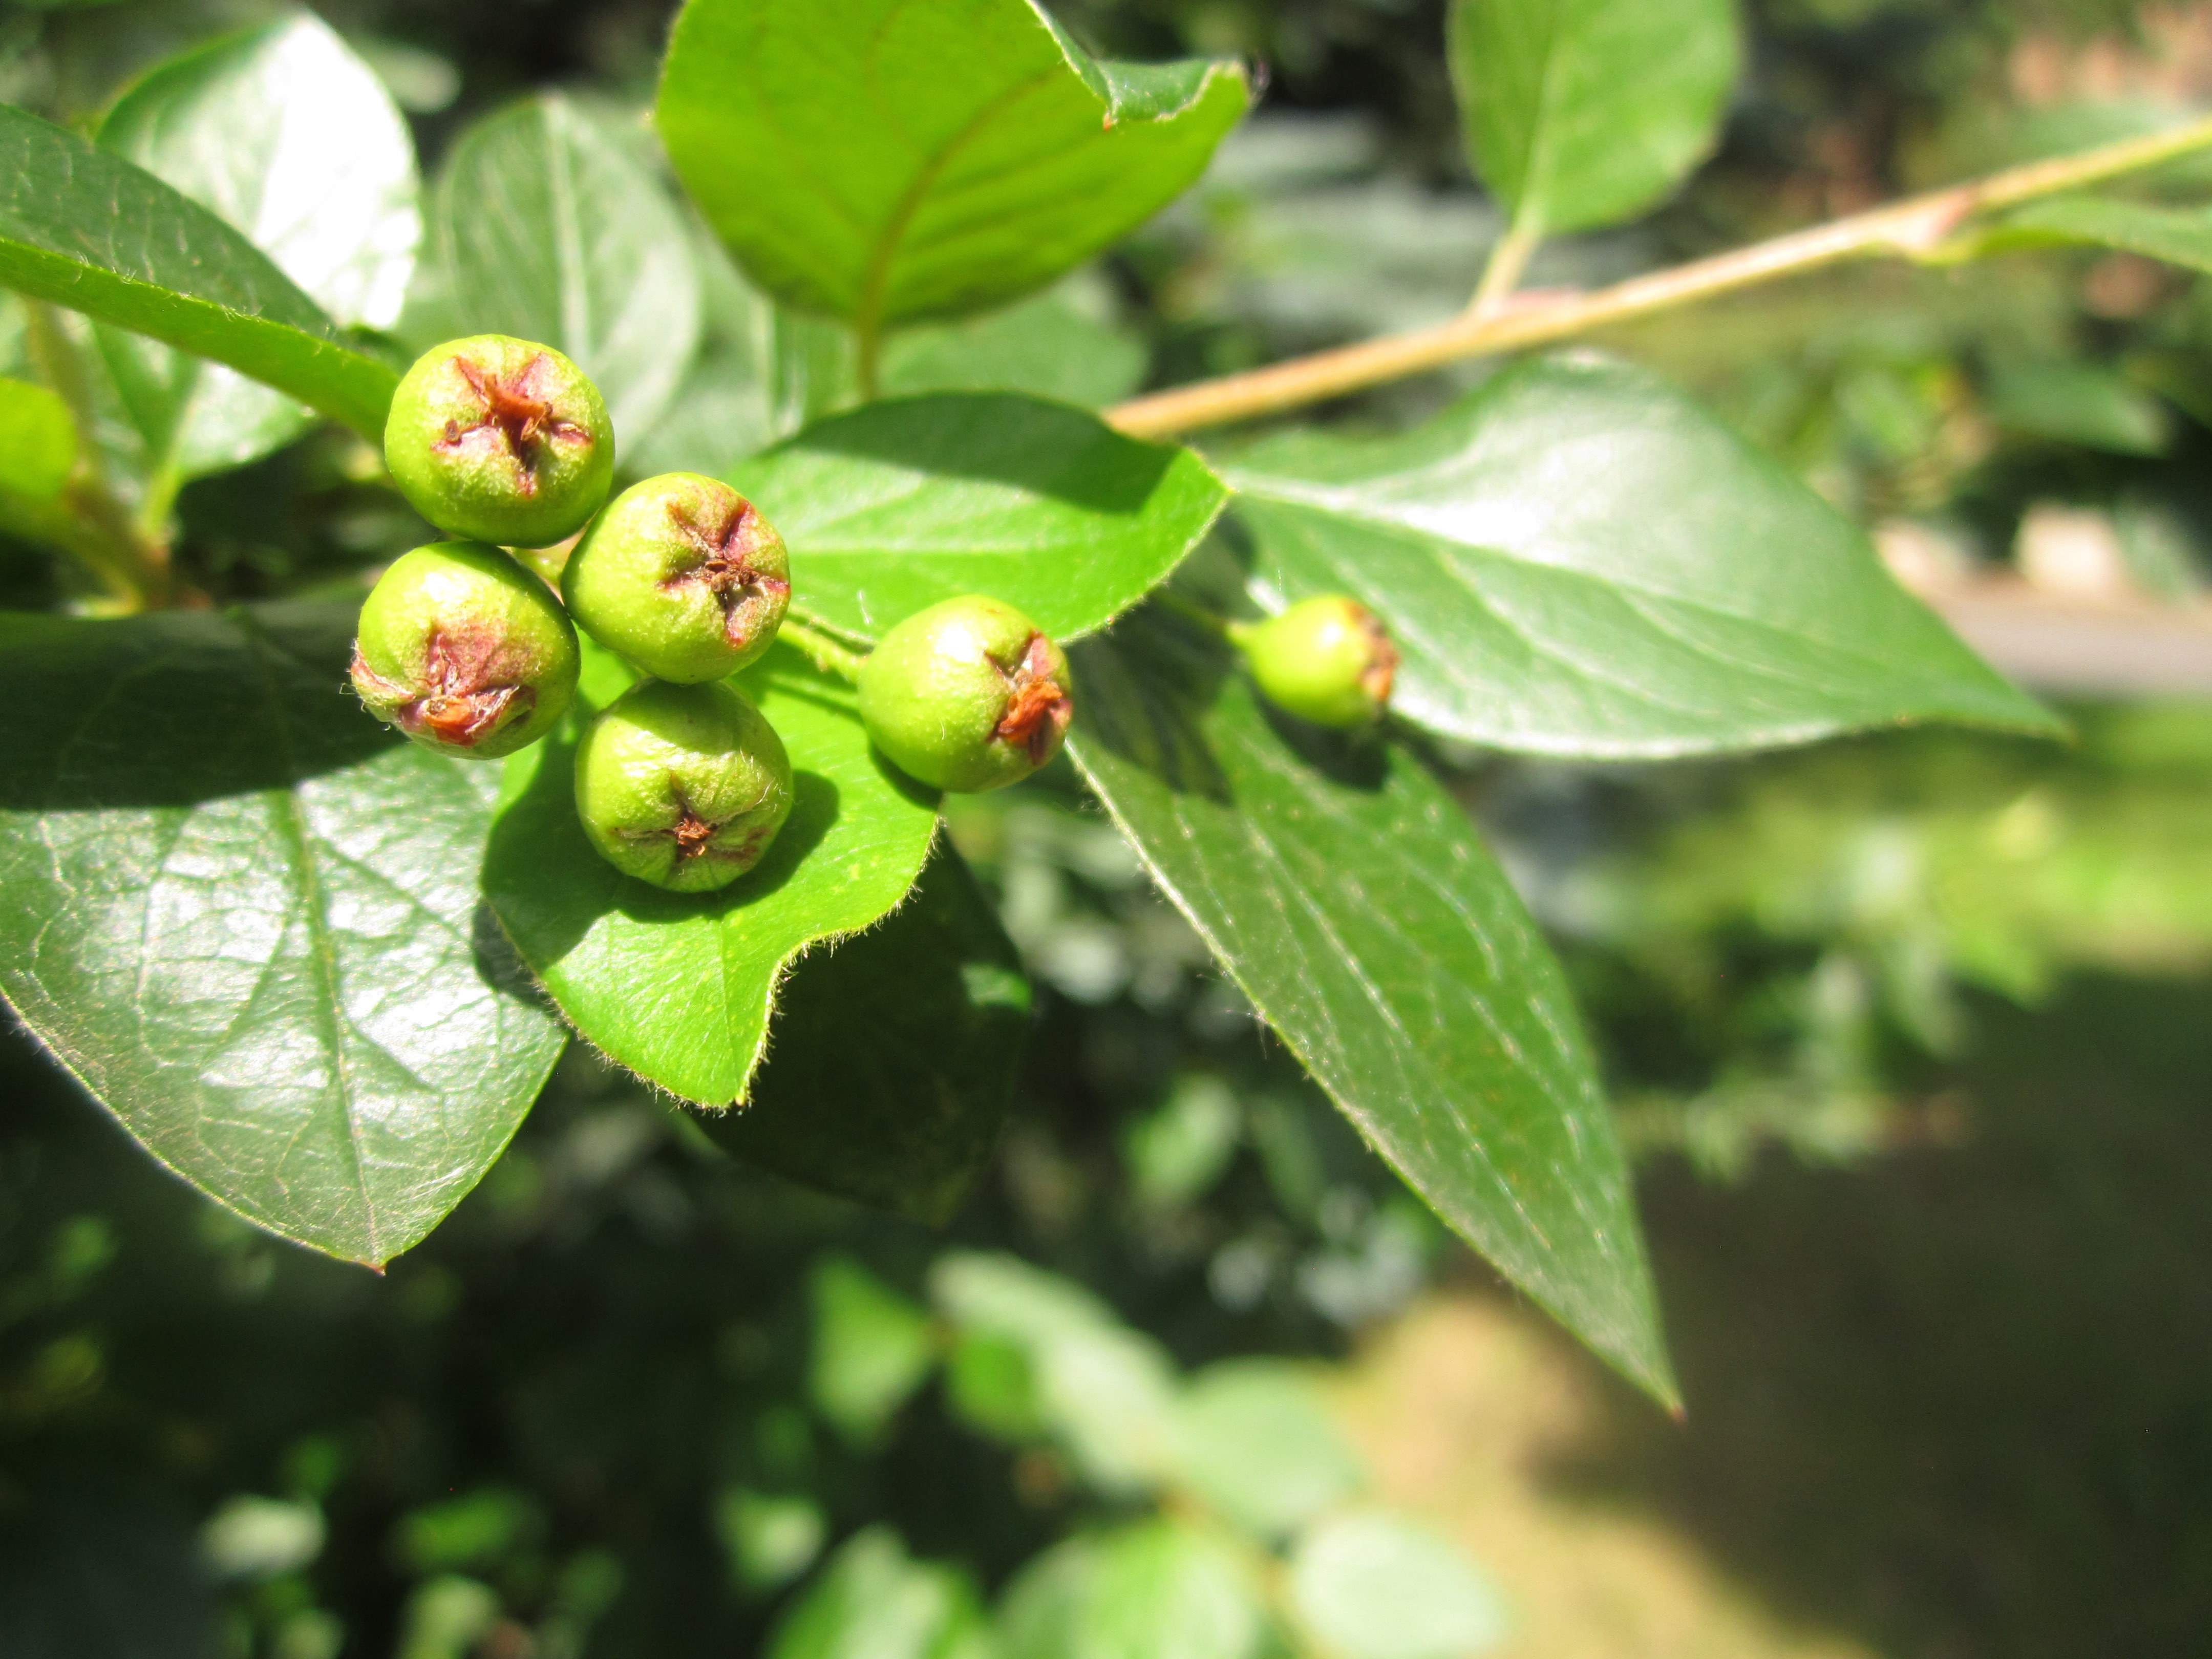
tree, blossom, plant, fruit, berry, leaf, flower, food, green, produce, evergreen, flora, shrub, deciduous, flowering plant, woody plant, land plant